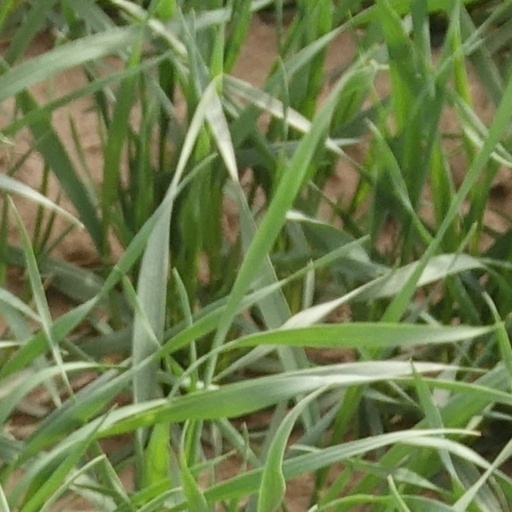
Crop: wheat